Janine Turner

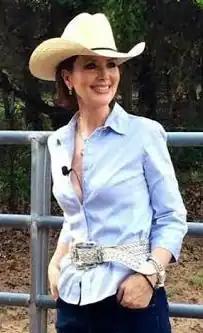
Turner at her ranch in 2014

Janine Turner (born Janine Loraine Gauntt; December 6, 1962) is an American actress best known for her roles as Maggie O'Connell in the television series "Northern Exposure", as Jessie Deighan in the feature film "Cliffhanger", and as Katie McCoy in "Friday Night Lights". She is an author, public speaker and founder and co-chair of Constituting America 2010.